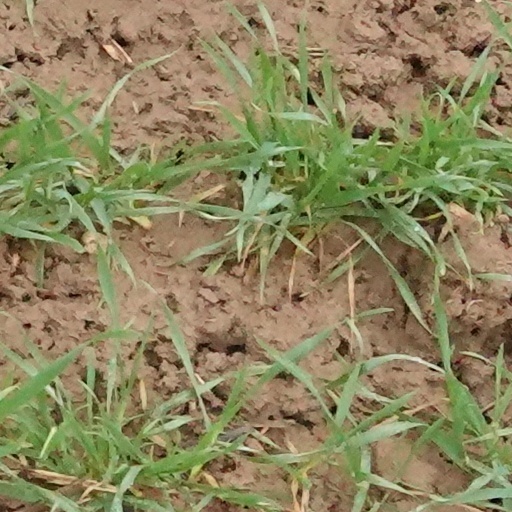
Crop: wheat